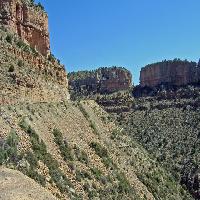
Weather: sun or clear